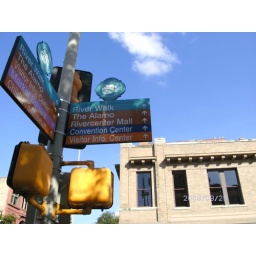
street sign in san antonio